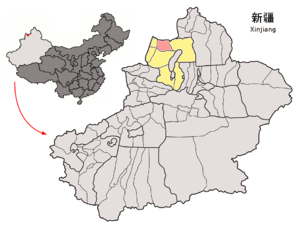
Le xian d'Emin est un district administratif de la région autonome du Xinjiang en Chine. Il est placé sous la juridiction de la préfecture de Tacheng.